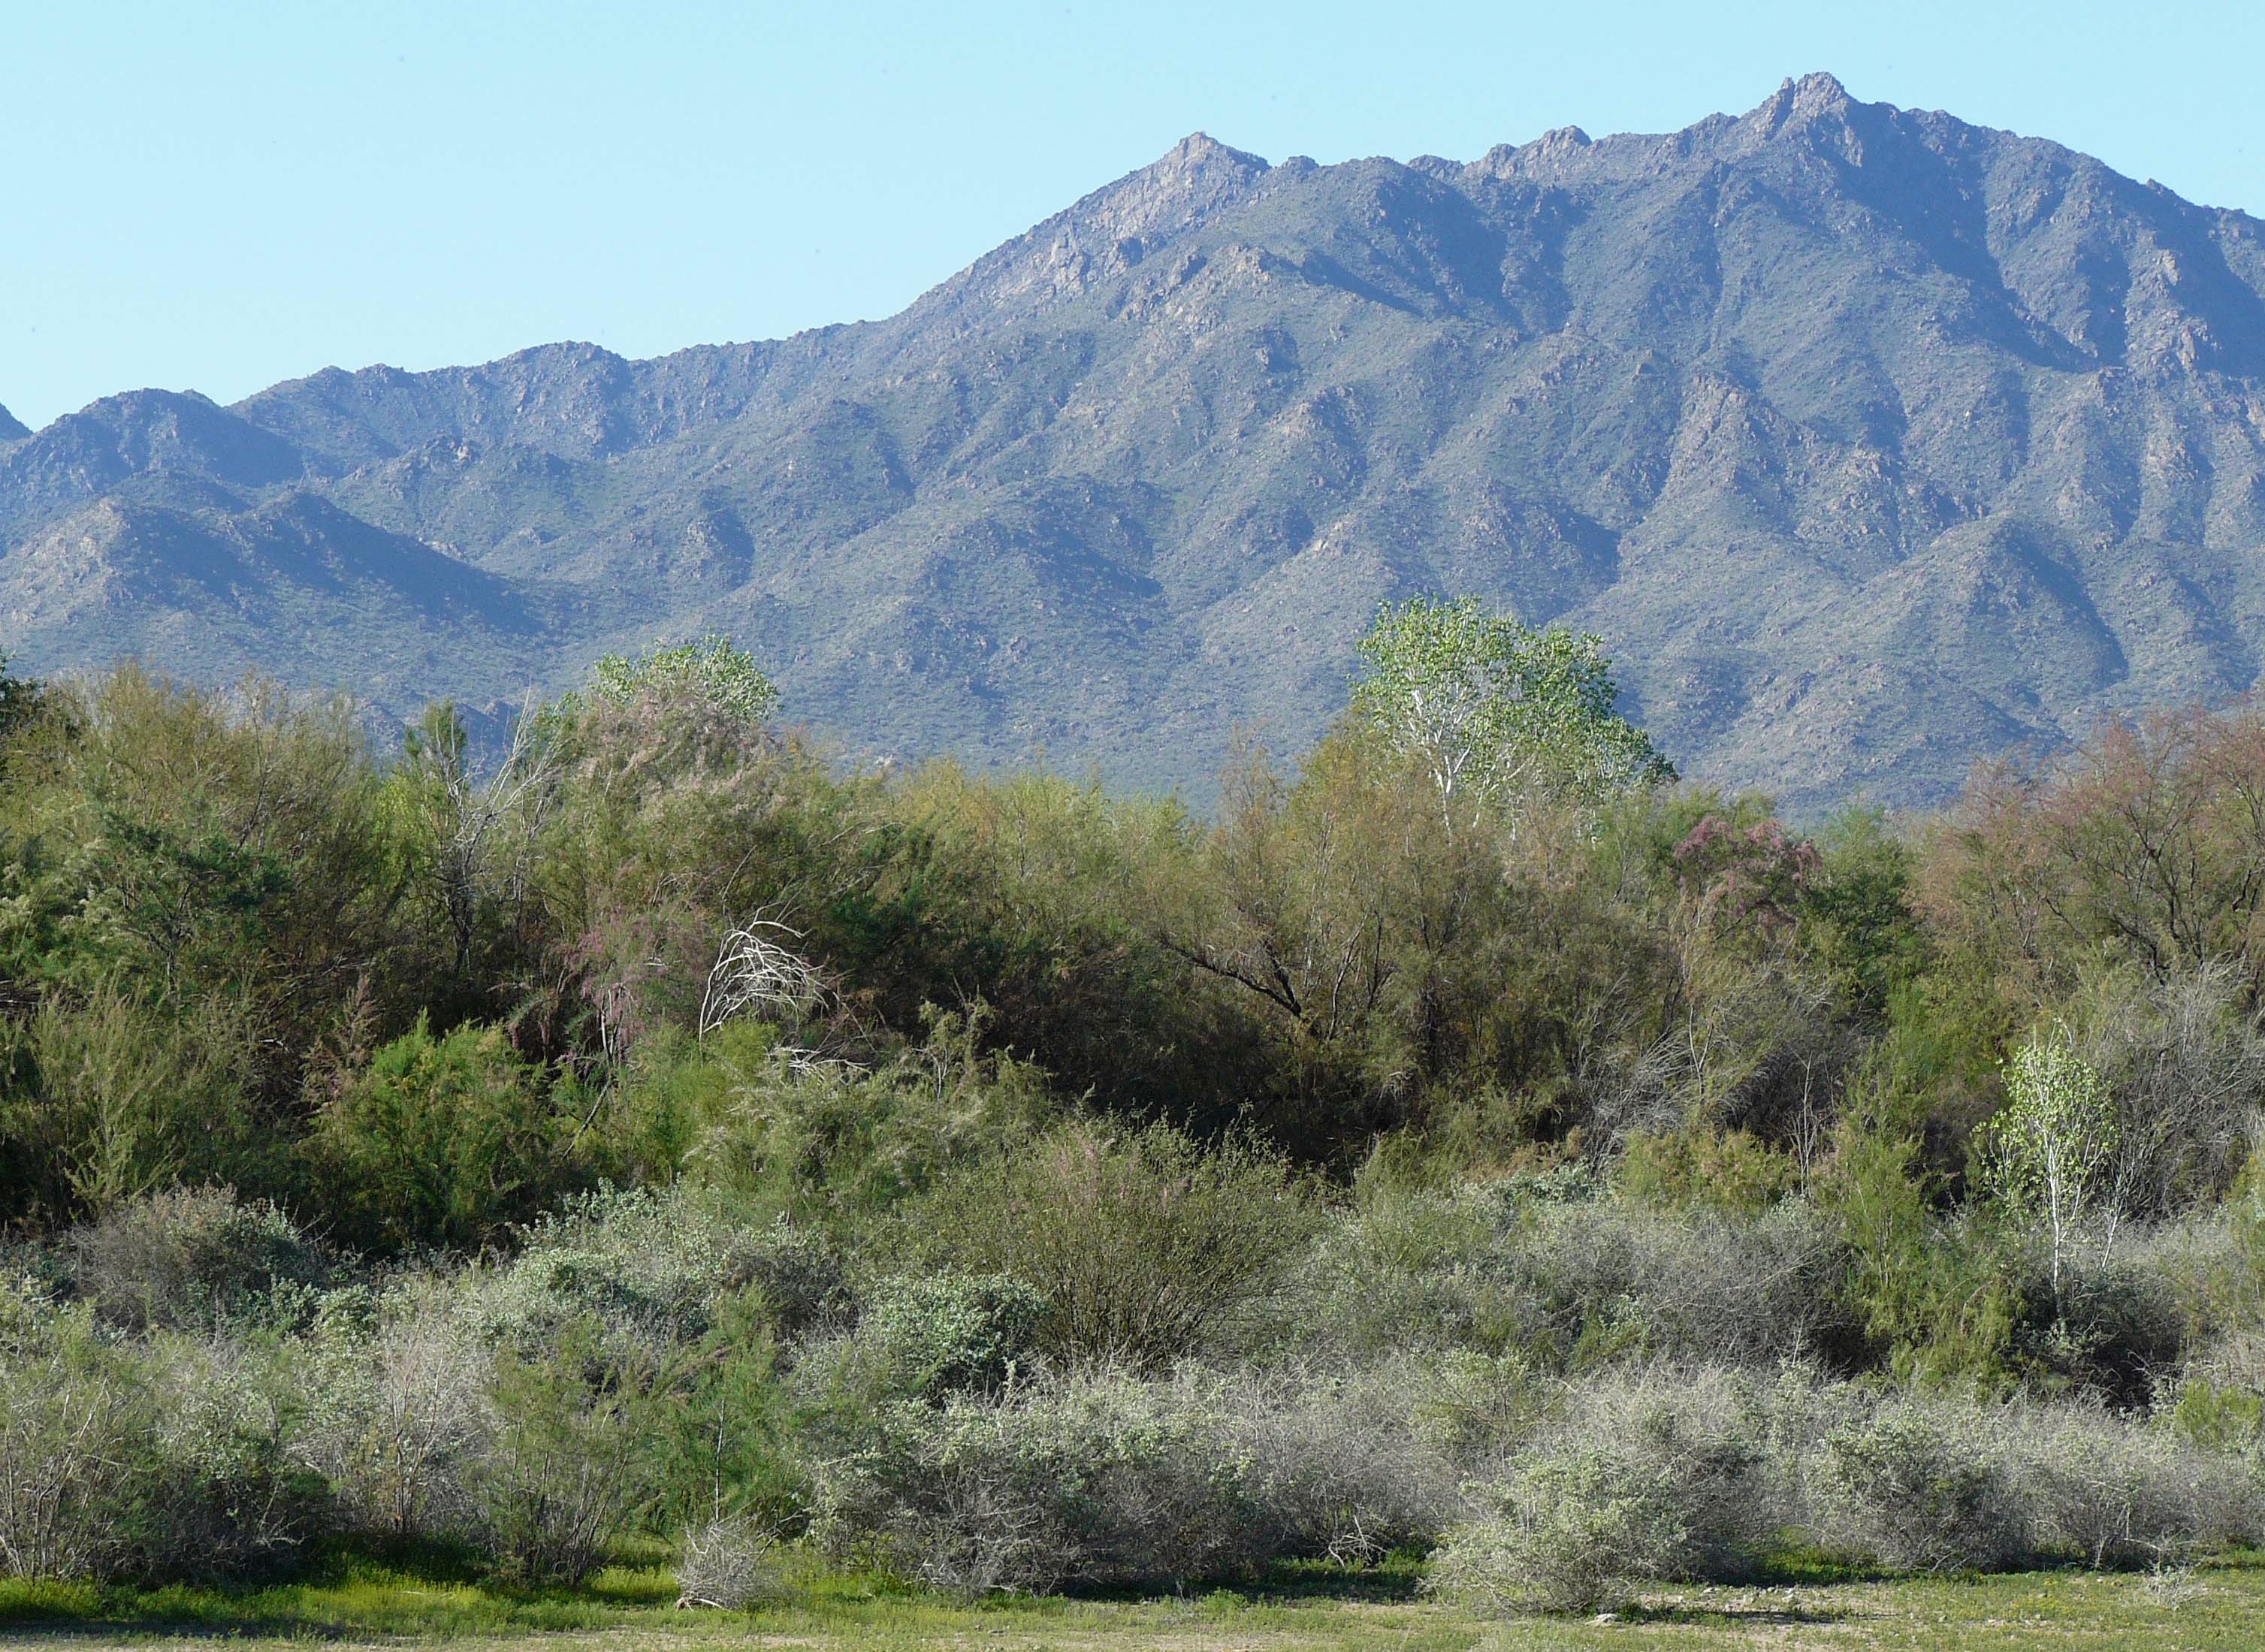
landscape, tree, nature, forest, wilderness, mountain, trail, meadow, prairie, hill, lake, valley, mountain range, pasture, ridge, plain, arizona, grassland, plateau, woodland, fell, habitat, ecosystem, rural area, landform, treatedwastewater, tresrioswetlands, birdingarizona, natural environment, geographical feature, mountainous landforms